Khitindra Chandra Baishya

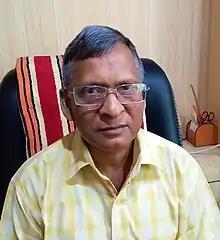

Khitindra Chandra Baishya (born 23 May 1952) is a Bangladeshi open water swimmer and freedom fighter. In recognition of his contribution to the Bangladesh Liberation War, the government of Bangladesh awarded him the country's second highest civilian award Ekushey Padak in 2019. He was named one of the "World's 50 Most Adventurous Open Water Men in 2019" by the "World Open Water Swimming Association".